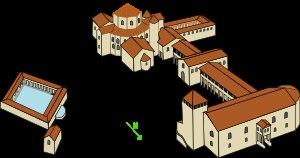
Le palais d’Aix-la-Chapelle était un ensemble de bâtiments résidentiels, politiques et religieux choisi par Charlemagne pour être le centre du pouvoir carolingien. Le palais était situé dans la ville actuelle d’Aix-la-Chapelle qui se trouve à l'ouest de l’Allemagne, dans le Land de Rhénanie-du-Nord-Westphalie. On sait que le gros œuvre était terminé en 798 et que la chapelle fut consacrée en 805, mais les travaux continuèrent jusqu’à la mort de Charlemagne en 814. C’est Eudes de Metz qui dessina les plans du palais qui s’inscrivait dans le programme de rénovation du royaume voulue par le souverain. La majeure partie du palais a été détruite, mais il subsiste la chapelle palatiale qui est considérée comme une richesse de l’architecture carolingienne et un beau témoin de la Renaissance carolingienne.